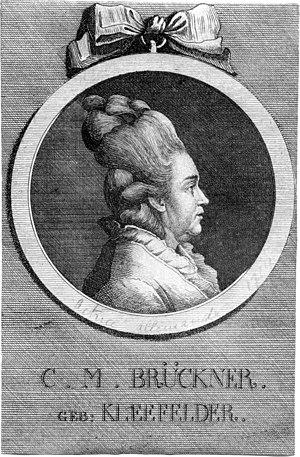
Portrait gravé